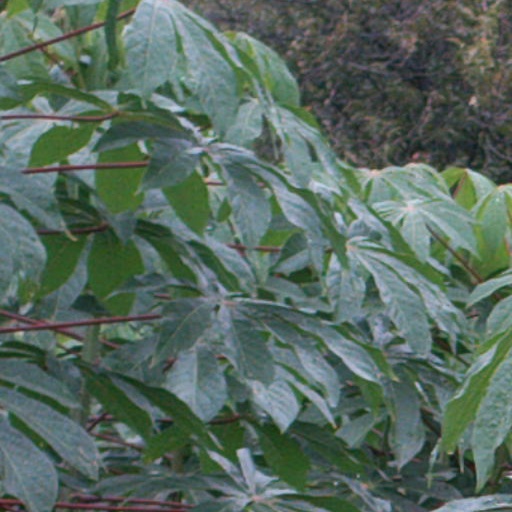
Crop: cassava